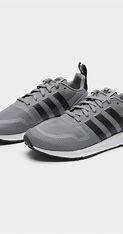
Brand: Adidas
Model: Multix